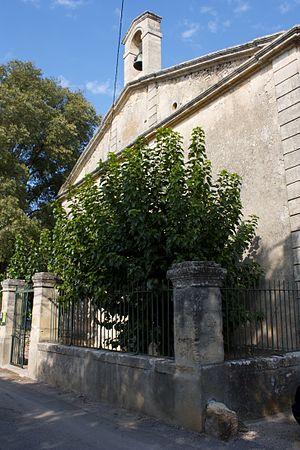
Congénies est une commune française située dans le département du Gard, en région Occitanie.